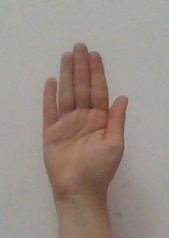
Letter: seen